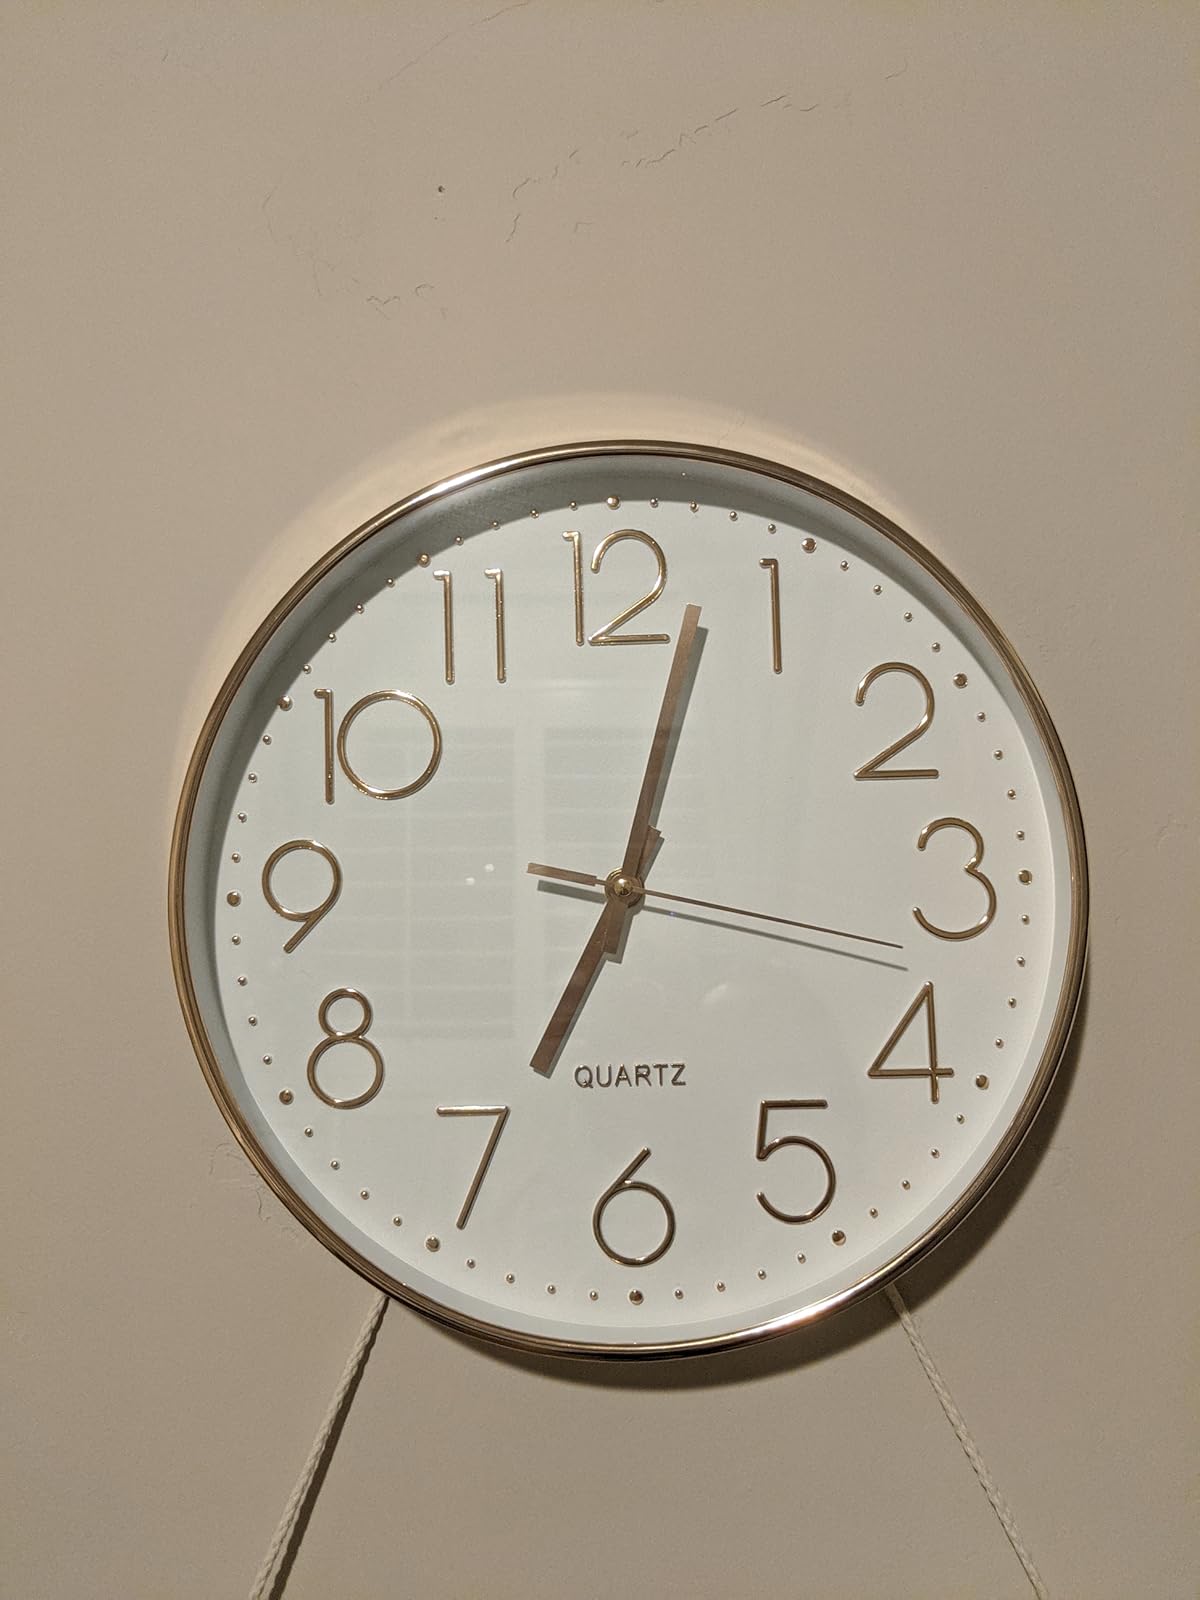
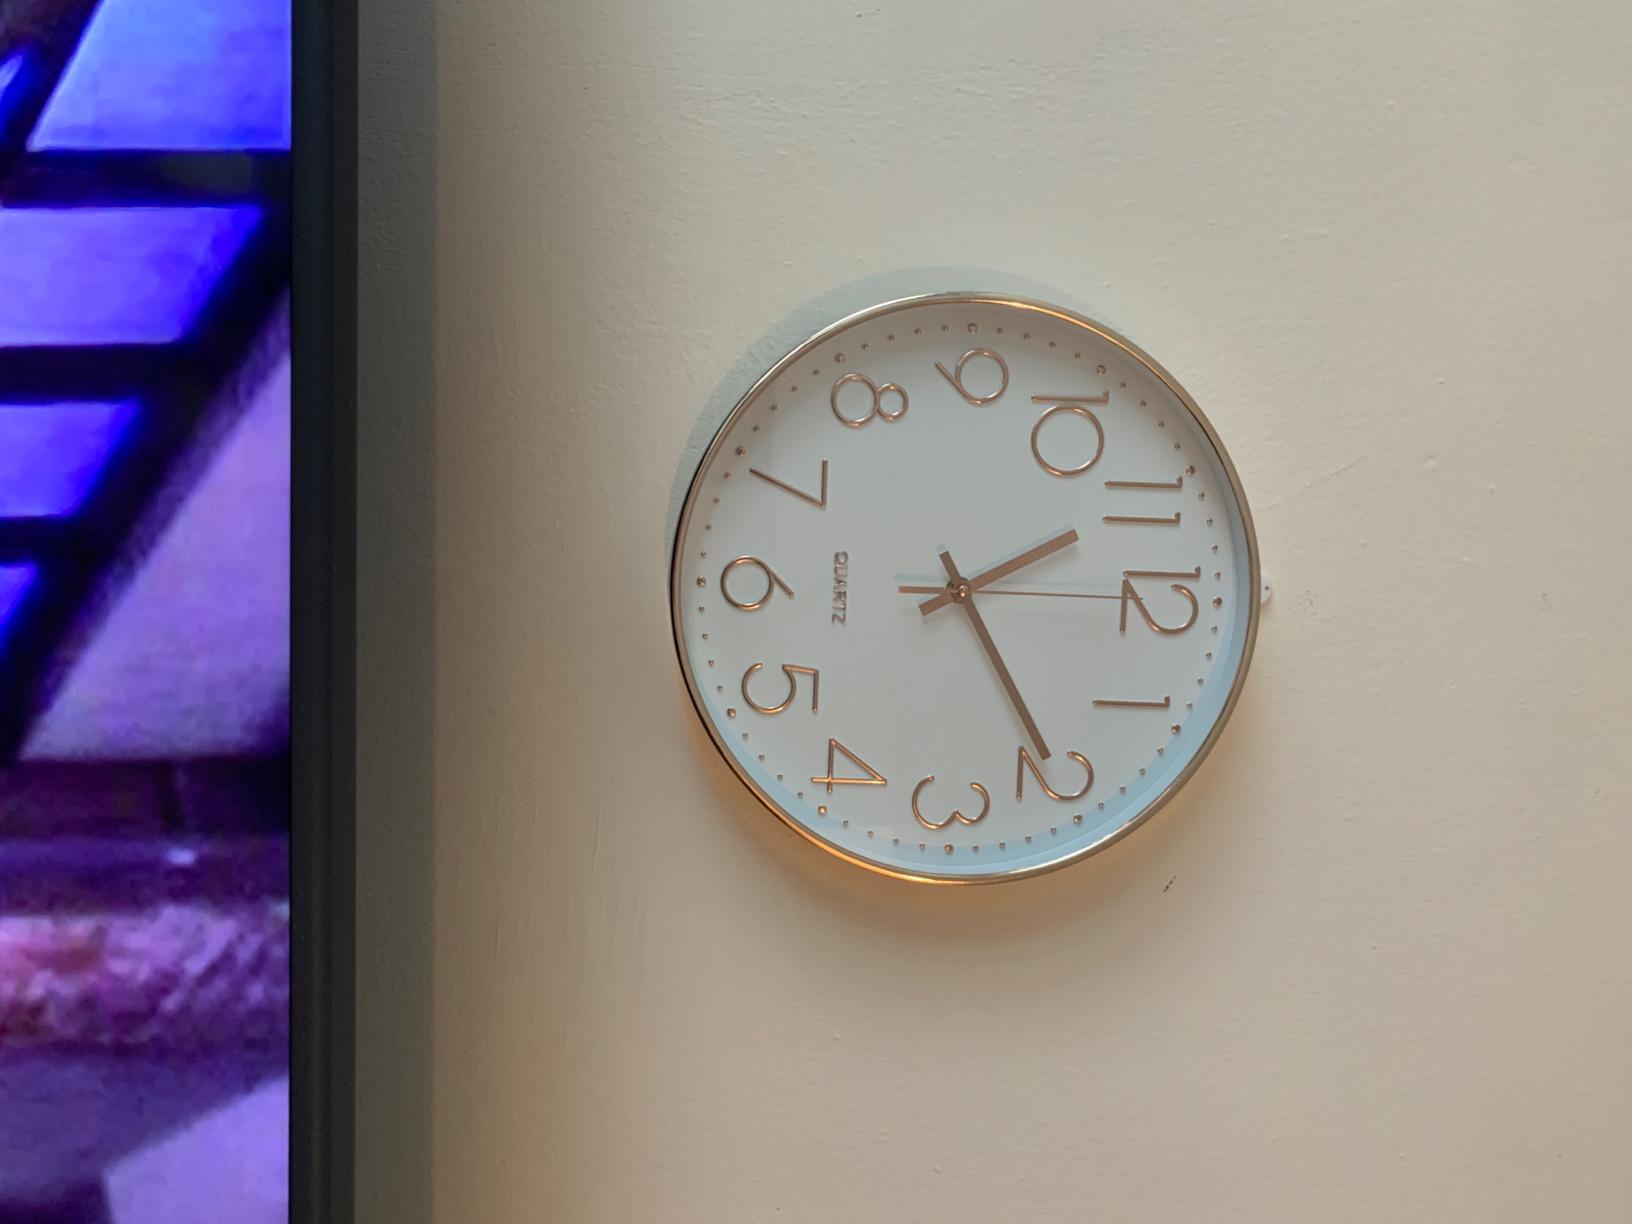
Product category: clock
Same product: yes